2005 Argentine legislative election

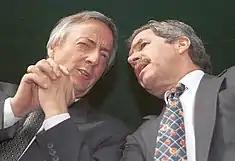
President Néstor Kirchner ("left") confers with Buenos Aires Province Governor Felipe Solá. Their opposition to powerbroker Eduardo Duhalde dominated the 2005 races.

Buoyed by a strong recovery in the Argentine economy, candidates endorsed by Kirchner (mainly on the Front for Victory ticket) obtained an overwhelming triumph. Of the 127 deputies elected, the FV won 69 seats (54%); the UCR only got 19. The rest of the Justicialist Party obtained 11 seats; Recrear got 9, the ARI got 8, and the Socialist Party got 5. Only the three most voted in this list have an established national structure; Recrear and the ARI are relatively recent offshoots of the UCR (to the right- and left-wing side of the political spectrum, respectively), and the Socialist Party's five deputies all belong to the province of Santa Fe, the only district where the PS is strong.